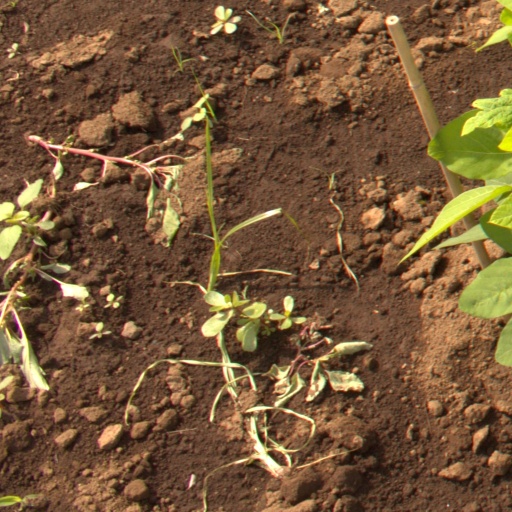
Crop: soybean